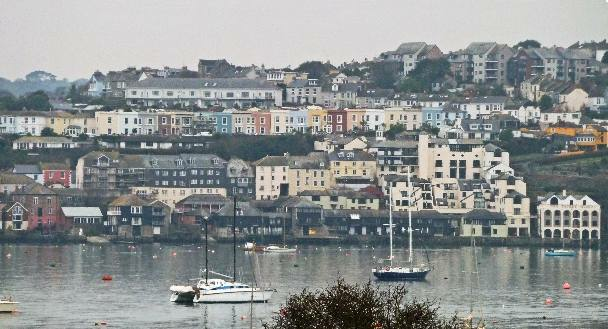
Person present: No